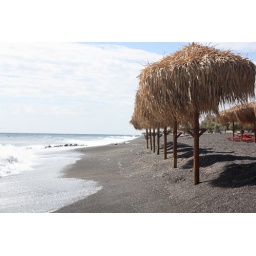
Black sand beach in Santorini